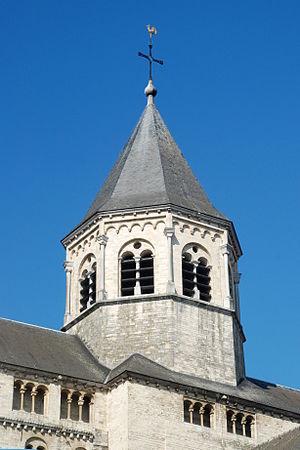
Belgique - Brabant wallon - Nivelles - Collégiale Sainte-Gertrude This is a photo of a monument in Wallonia, number: 25072-CLT-0006-01
La collégiale Sainte-Gertrude de Nivelles est une église romane située dans la ville de Nivelles en Belgique. Elle est l'une des plus anciennes, des plus grandes et des plus cohérentes églises romanes subsistantes. Elle est consacrée en 1046 en présence d'Henri III empereur du Saint Empire romain germanique et de l'évêque de Liège Wazon.